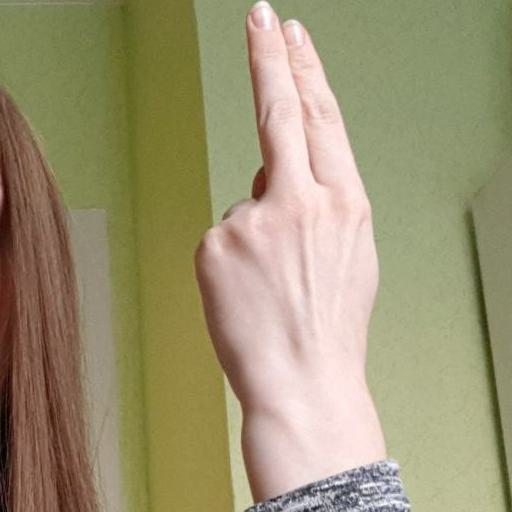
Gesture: two_up_inverted